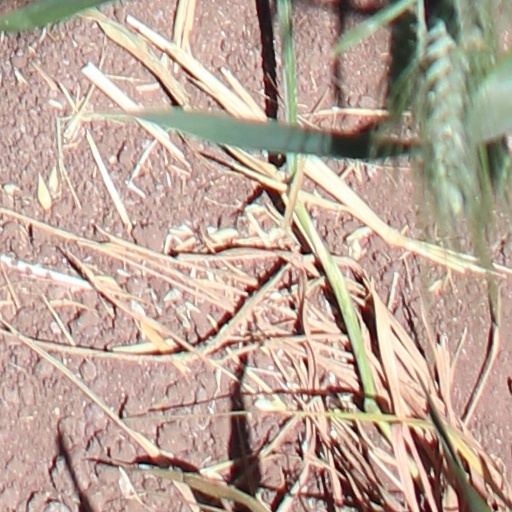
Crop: wheat